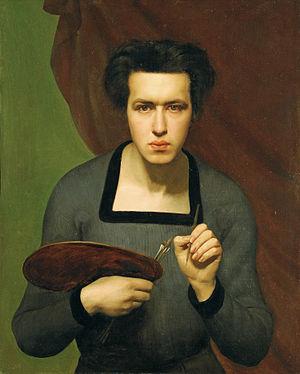
L’histoire des arts à Lyon est l'étude de l'ensemble des arts pratiqués dans la ville de Lyon depuis son origine jusqu'à nos jours. Cet article traite ainsi des beaux-arts et de la musique, mais pas de ce qui touche à l'architecture, traité dans l'article Histoire urbaine de Lyon.